Twinkle Tale

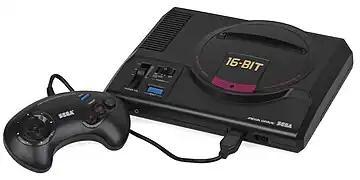
"Twinkle Tale" was the last project created by ZAP and the only game published by WAS for Mega Drive.

"Twinkle Tale" was the last game to be created by ZAP Corporation, who previously worked on projects such as the conversion of "Summer Games" for the Master System and "Dead Moon" for the TurboGrafx-16 before the company was disbanded after its release, although they are not credited as such in the credits of the game or the manual. It was published by Wonder Amusement Studio, a subsidiary of Japanese record label company Toyo Recording, exclusively in Japan on 24 July 1992, becoming the only title to be released under their game publishing label. Early previews showcased the side status bar with a different art style, which was changed before release. "Twinkle Tale" has not been officially released outside Japan, but an English fan translation exists.